Kgaswane Mountain Reserve

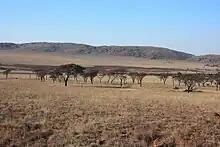

The reserve consists grassland, scrub, mixed woodland, and pockets of fynbos. 115 tree and bush species are said to grow in the reserve and includes some rare plants.